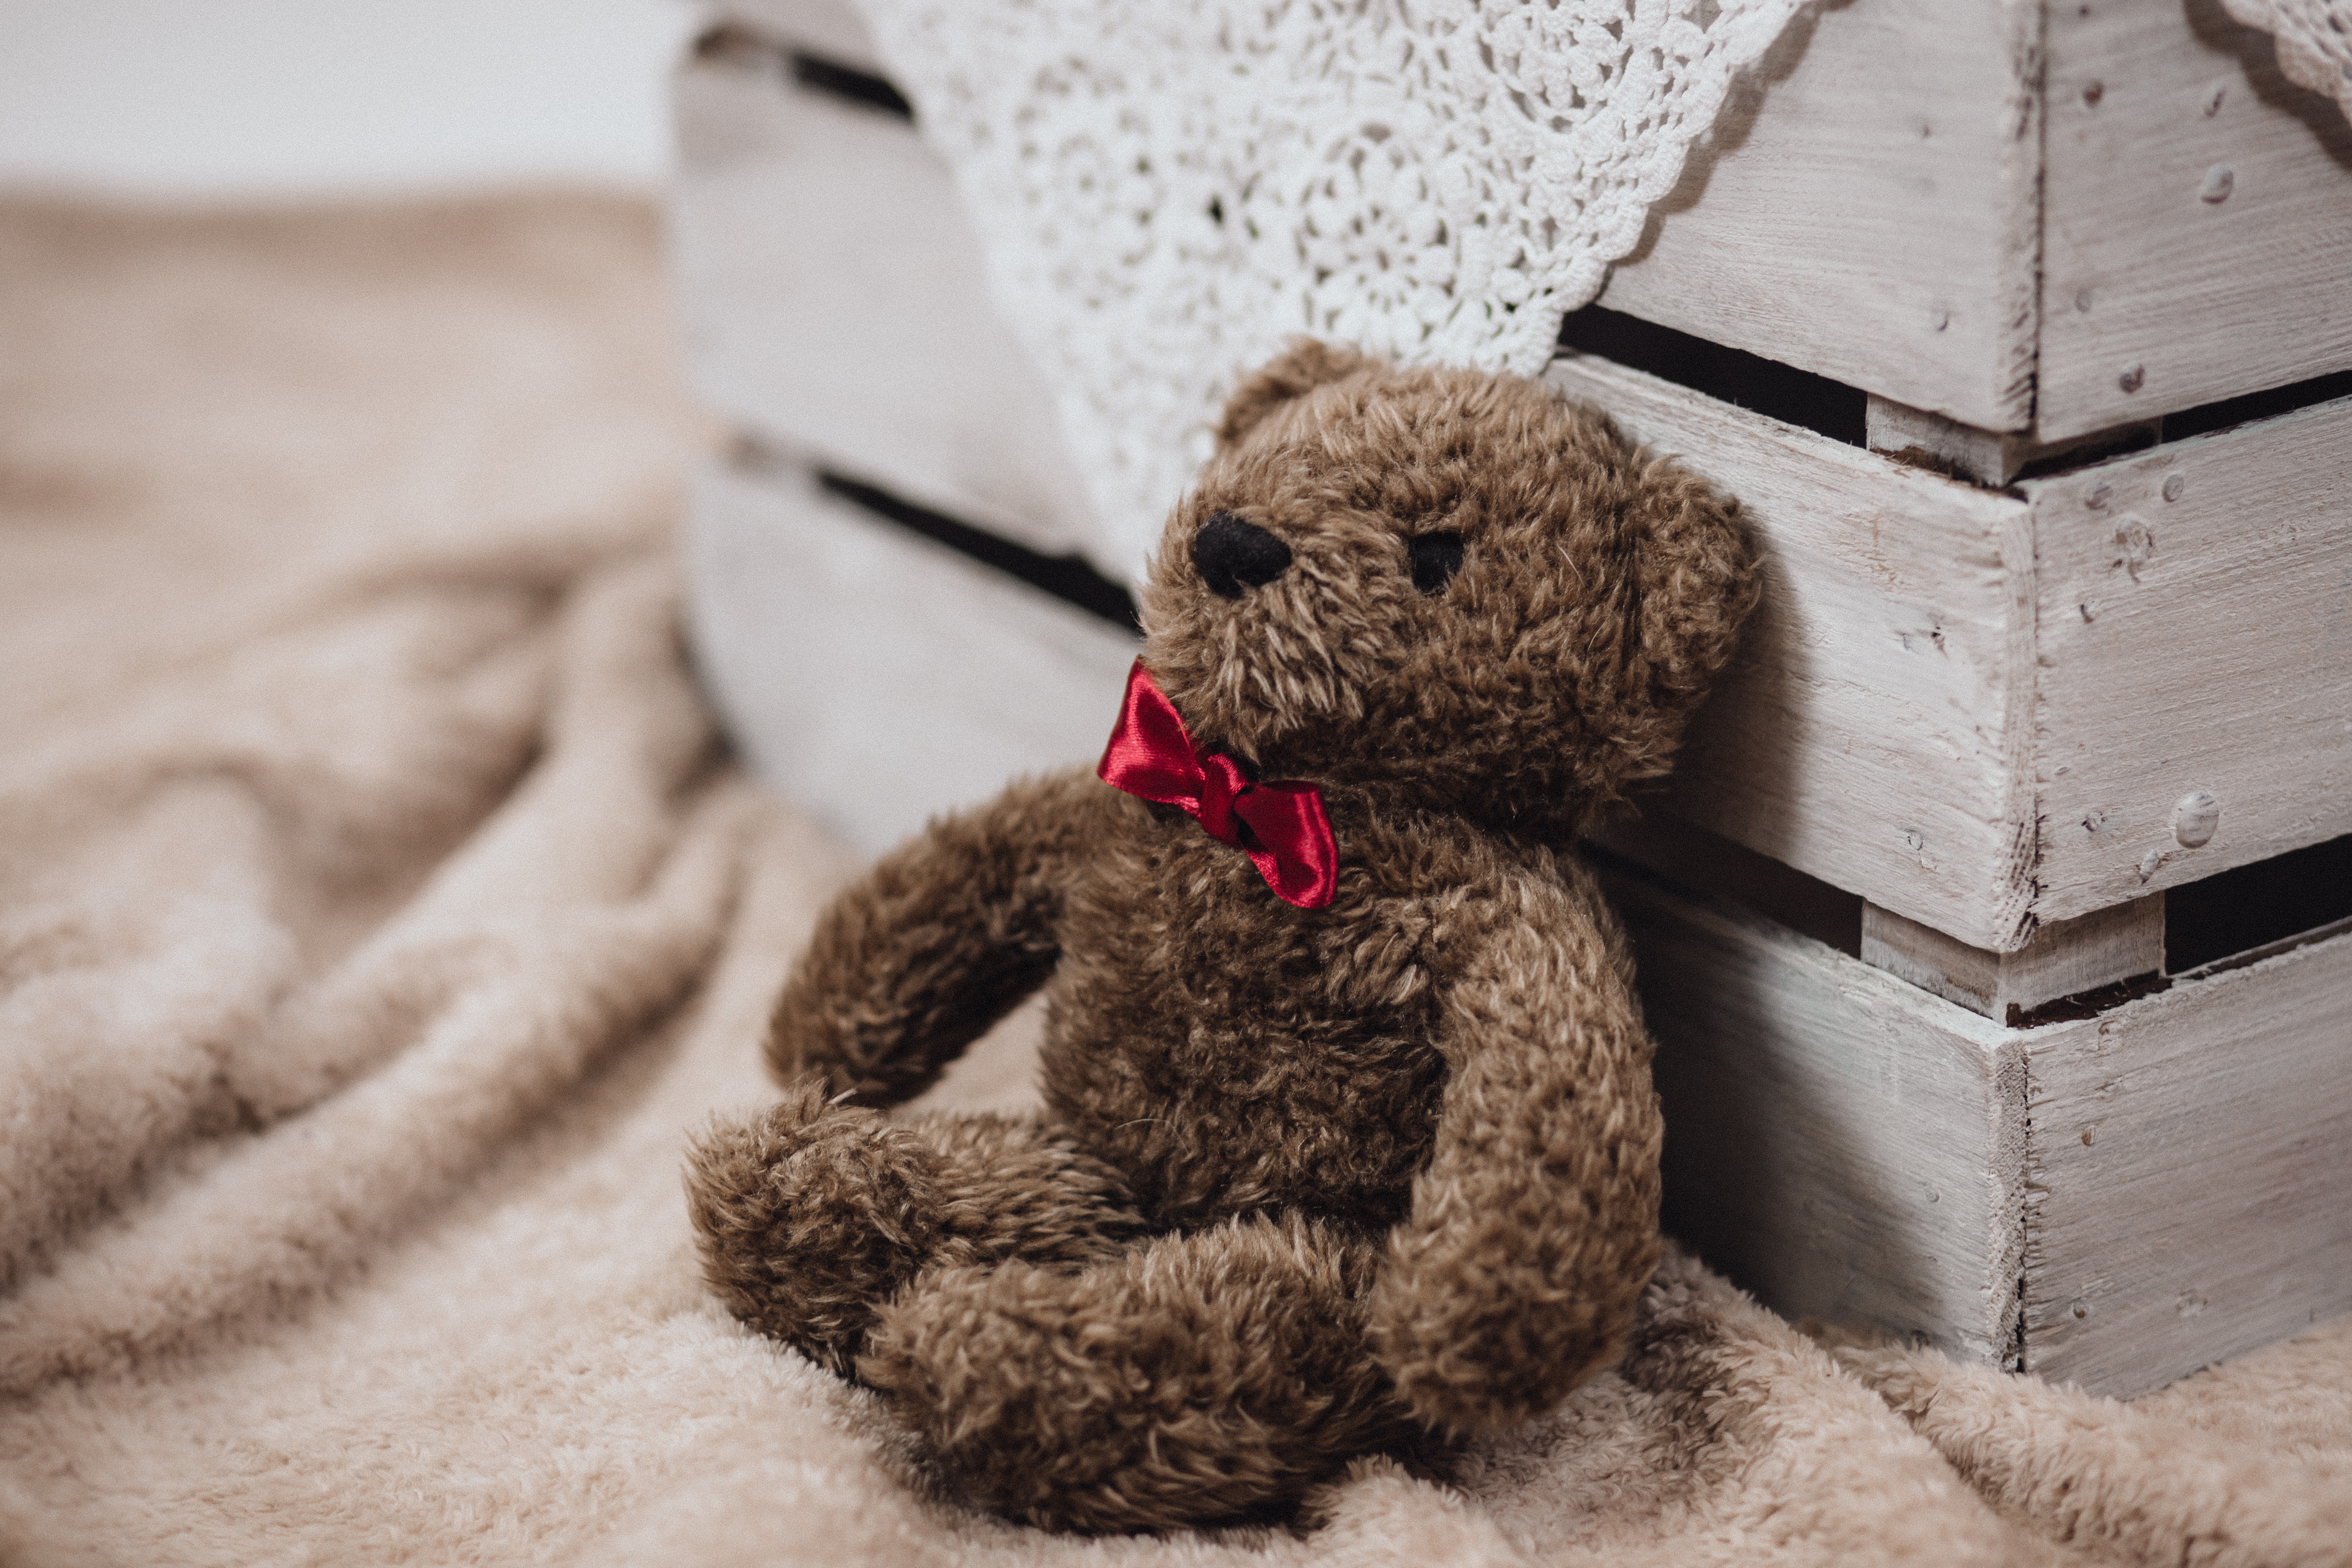
puppy, dog, cute, mammal, toy, teddy bear, crochet, textile, art, stuffed toy, dog like mammal